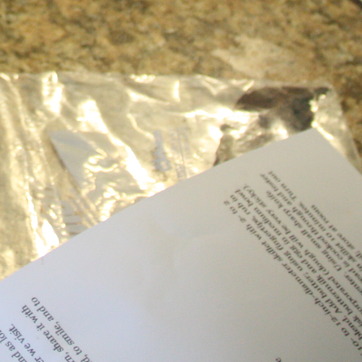
Material: plastic